Masakatsu Funaki

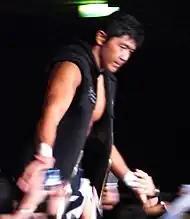
Funaki in November 2010

In August 2007, Funaki and Keiji Mutoh discussed the possibility of Funaki returning to regular professional wrestling in Mutoh's company, All Japan Pro Wrestling (AJPW). On August 31, 2009, Funaki signed a one-year contract with All Japan, following a tag team victory with Mutoh against Minoru Suzuki and Masahiro Chono.